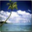
Label: palm_tree